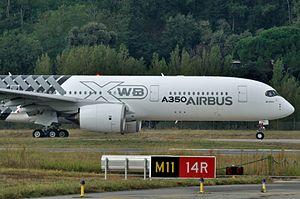
Airbus Commercial Aircraft, connu sous le nom Airbus est un constructeur aéronautique européen dont le siège social se trouve à Blagnac, dans la banlieue de Toulouse, en France. Division détenue à 100 % par le groupe industriel du même nom, l'entreprise fabrique plus de la moitié des avions de lignes produits dans le monde, et est le principal concurrent de Boeing.